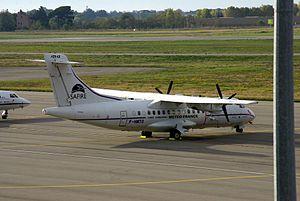
L'ATR 42 de l'institut de recherche français SAFIRE à la Conférence internationale sur la recherche aéroportée pour l'environnement (ICARE 2010) à Toulouse.
Le Centre national de la recherche scientifique, plus connu sous son sigle CNRS, est le plus grand organisme public français de recherche scientifique. Selon le classement Scimago Institutions Rankings le CNRS occupe la seconde place au niveau mondial en tant que centre de recherche. Webometrics confirme cette seconde place mondiale en ajoutant qu'il occupe par ailleurs la première place au niveau européen.
Le Service des avions français instrumentés pour la recherche en environnement basé sur l'aéroport de Toulouse Francazal est une Infrastructure de Recherche du CNRS, mettant en œuvre trois avions de recherche :